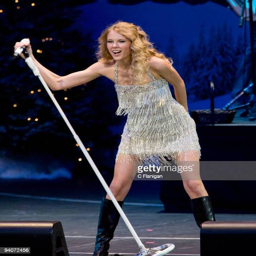
country pop artist performs during music festival at theater